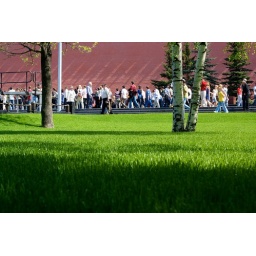
green grass in Aleksandrovsky Park in Moscow